Answer in natural language. Consider the 3D positions of the objects in the scene and not just the 2D positions in the image. Is the centerpoint of  lshaped dark countertop (highlighted by a blue box) at a higher height than Doorframe (highlighted by a green box)? Choose between the following options: no or yes
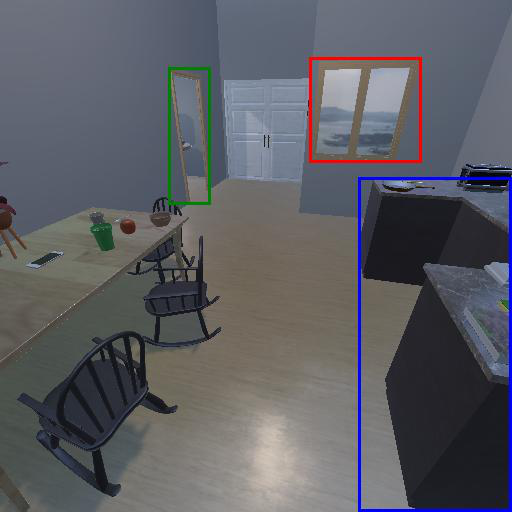
<answer>yes</answer>